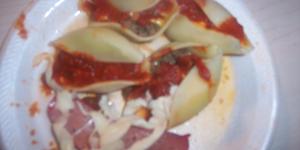
conchas rellenas